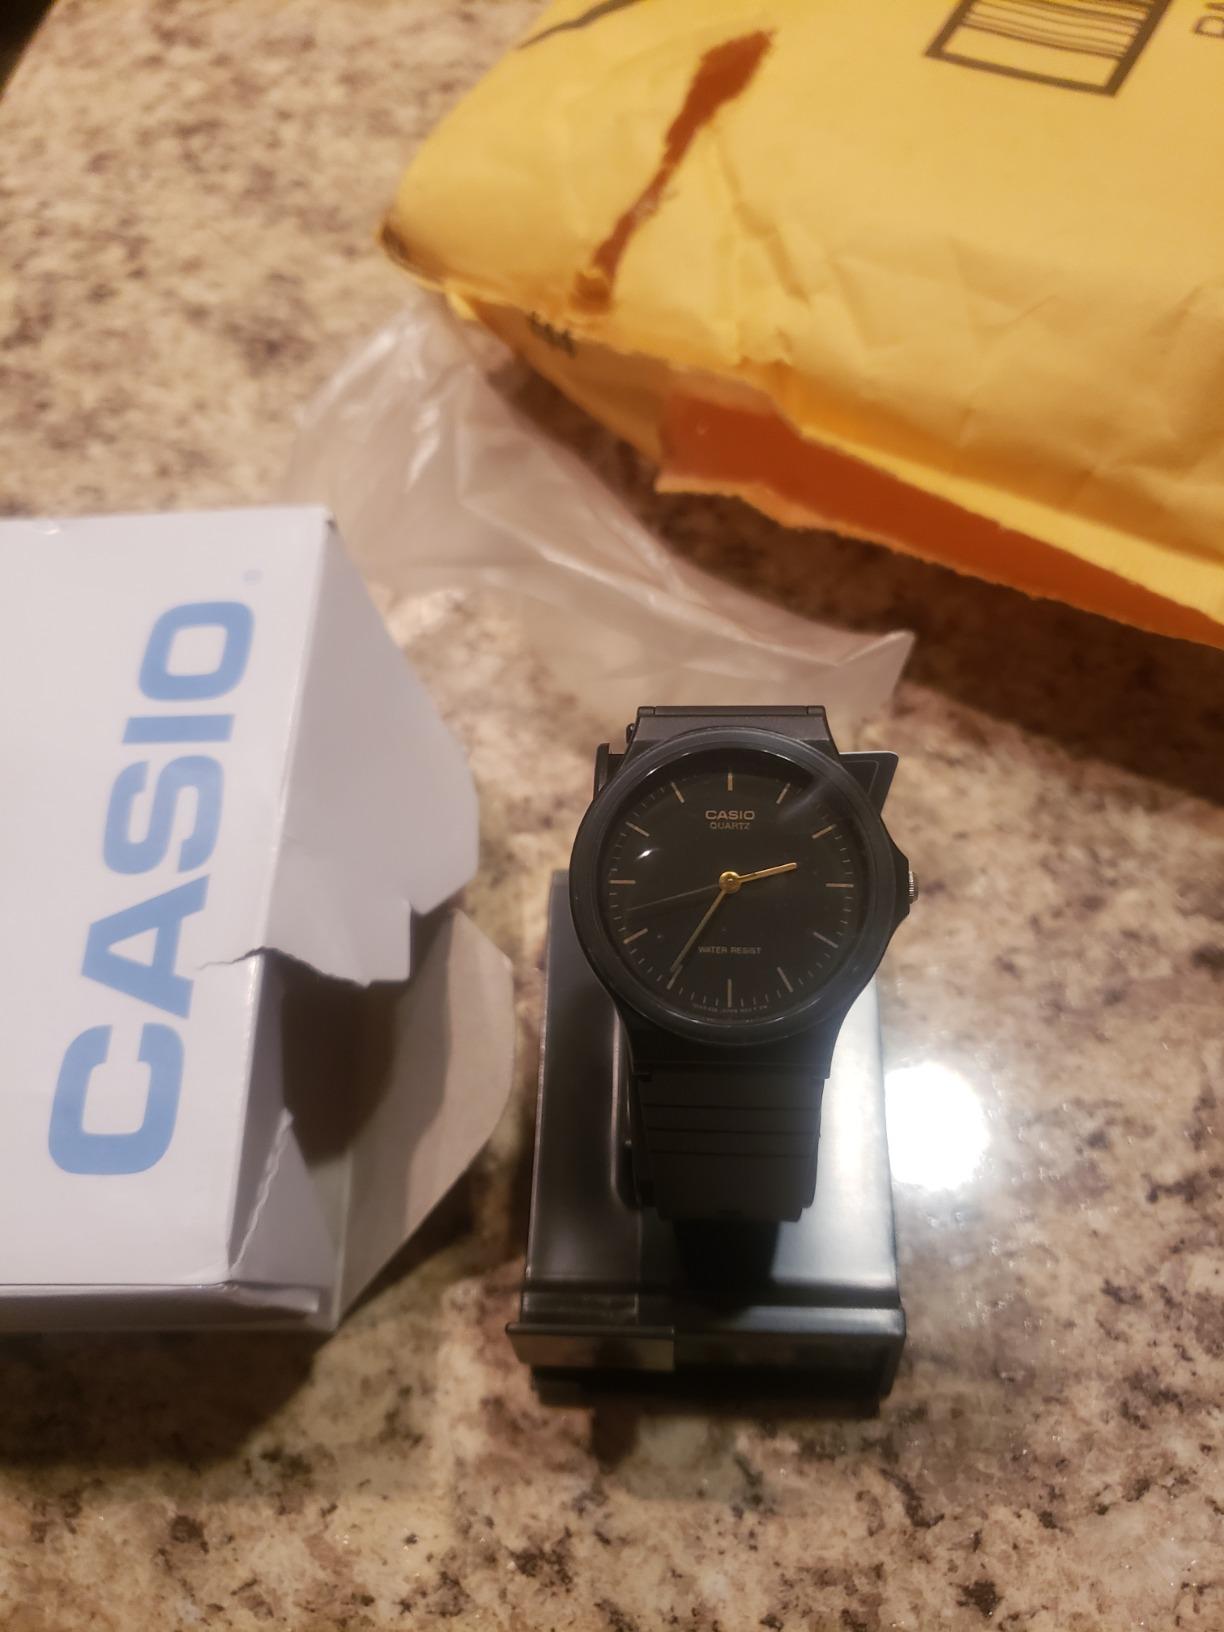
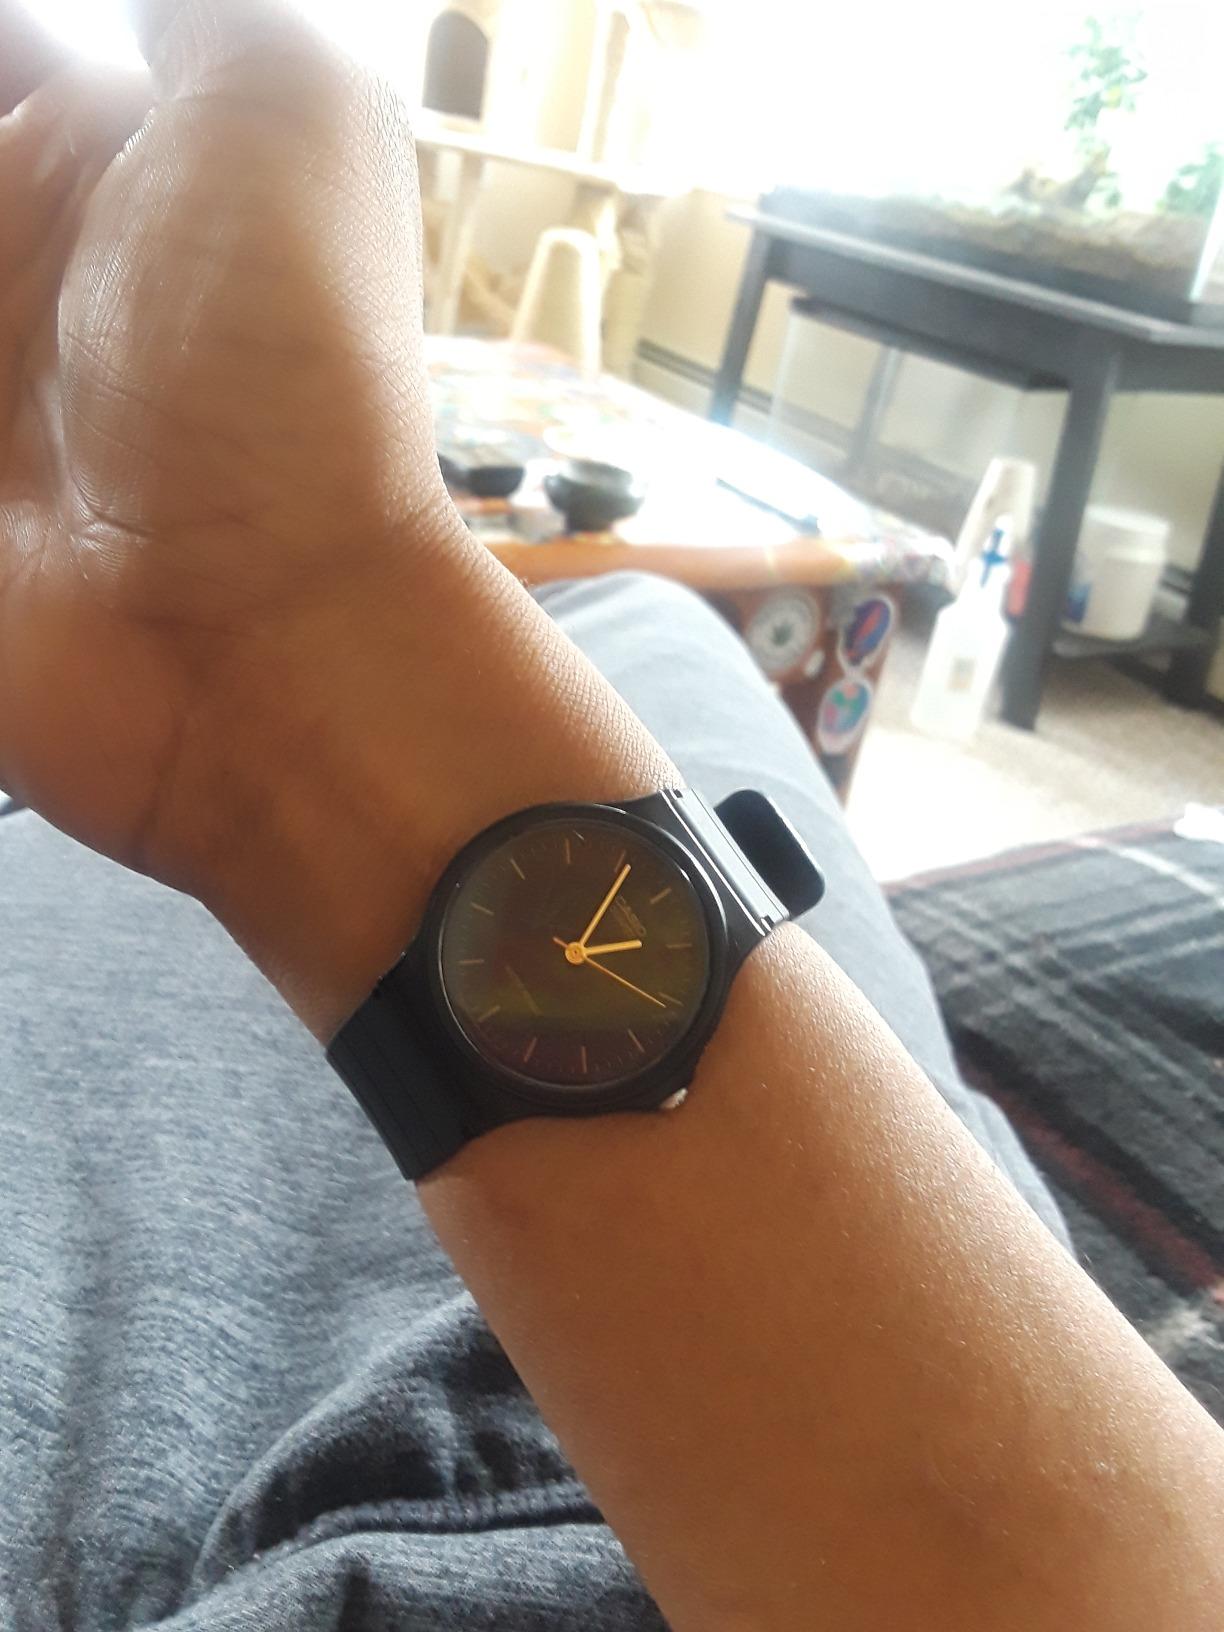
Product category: accessories_watch
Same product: yes